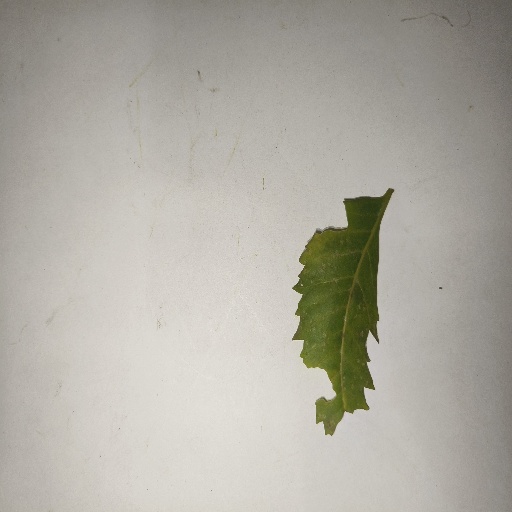
Species: Neem
Leaf condition: Shot Hole Leaf